Evo 2014

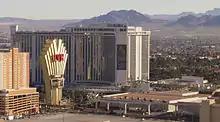
Evo 2014 was held at Westgate Las Vegas.

Evo 2014 was announced in September 2013 and was slated to feature primarily Xbox 360 versions of fighting games. As the first Capcom Pro Tour was announced in March 2014, Evo was scheduled to be one of its ten first "Premier Events". Capcom announced a month later that the company would provide a bonus $10,000 USD to the prize pool of Evo's "Ultra Street Fighter IV" tournament. Nintendo also sponsored the event, which was noted as a surprising shift in policy after the company tried to shut down the "Super Smash Bros." portion of the event in 2013.